Hume Highway

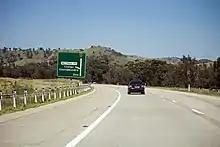
Hume Highway near Coolac

The section at Coolac was the last two lane section of highway between Sydney and Gundagai until it was bypassed with a dual carriageway on 14 August 2009, after a delay due to indigenous heritage issues, the construction contract was awarded to Abigroup in February 2007.